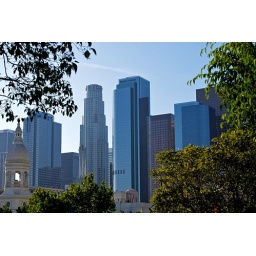
Taken from the roof of another building that had a very nice garden atop it in the little Tokyo district.